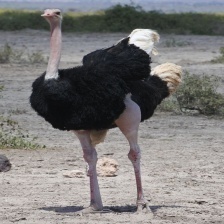
Species: OSTRICH
Scientific name: STRUTHIO CAMELUS